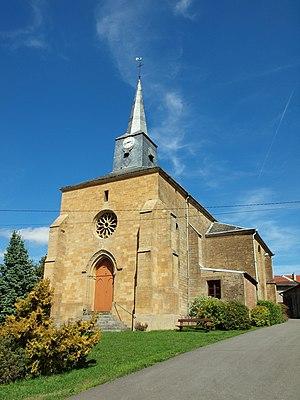
Bar-lès-Buzancy (Ardennes, France)